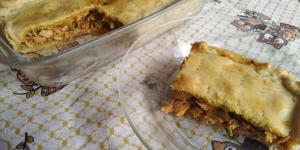
polvorosa de pollo